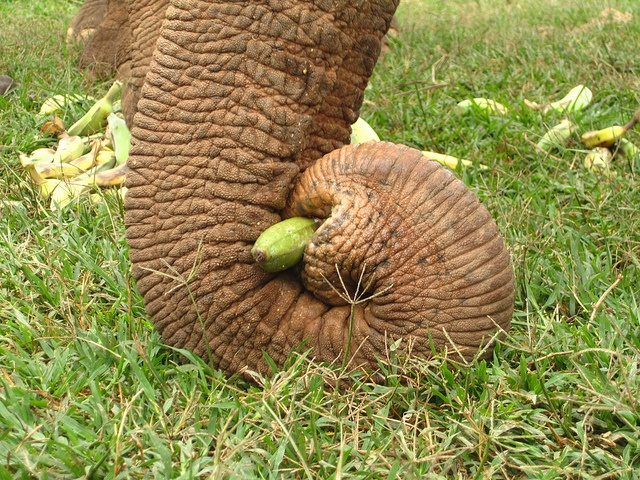
The trunk of an elephant picking up a banana.
The elephant's trunk is holding a banana on the grass.
An elephant picks up a green banana from the grass
An elephants nose grabbing bananas to eat.
The elephants' trunk is curled and holding a piece of fruit.